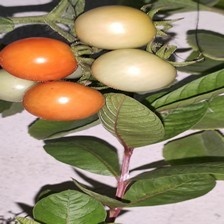
Label: tomato